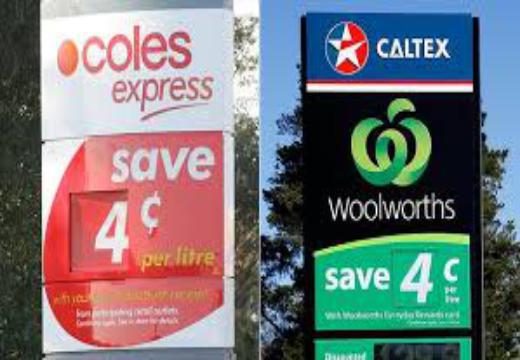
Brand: caltex woolworths
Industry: Others